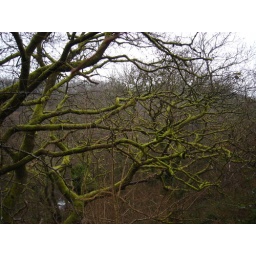
a tree in the commons backing ro and heather's house in wals